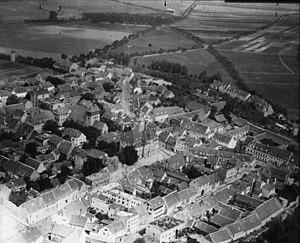
Artern est une ville allemande de l’arrondissement de Kyffhäuser, en Thuringe. Elle est située au confluent des rivières Unstrut et Helme, à douze kilomètres au sud de Sangerhausen.